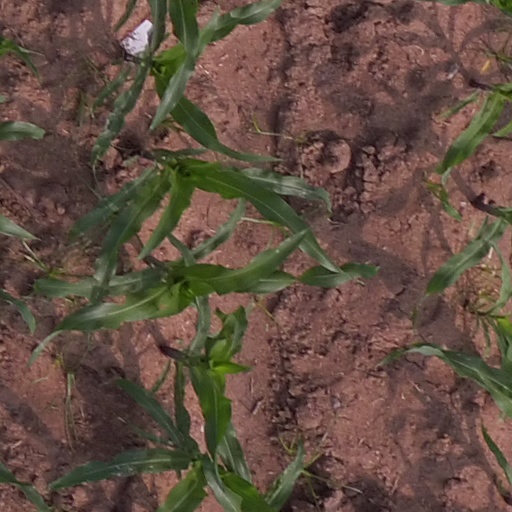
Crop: maize; corn